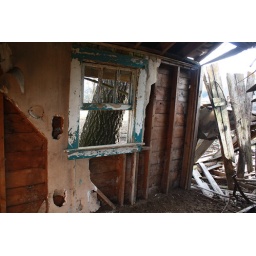
An abandon house and barn near my house i explored today.